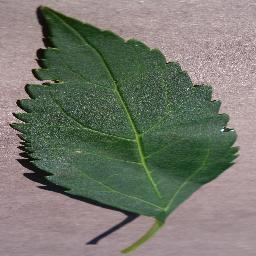
Label: Cherry___healthy